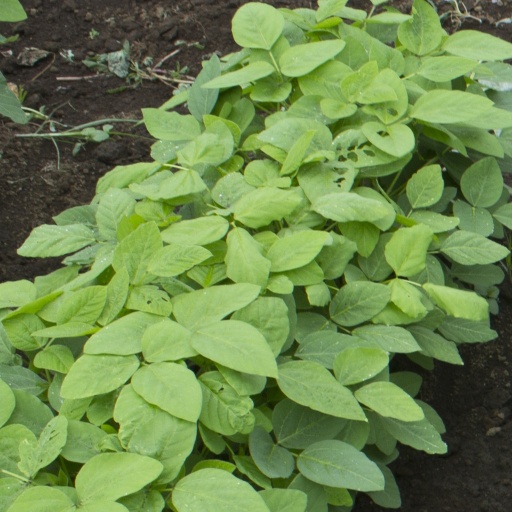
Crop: soybean